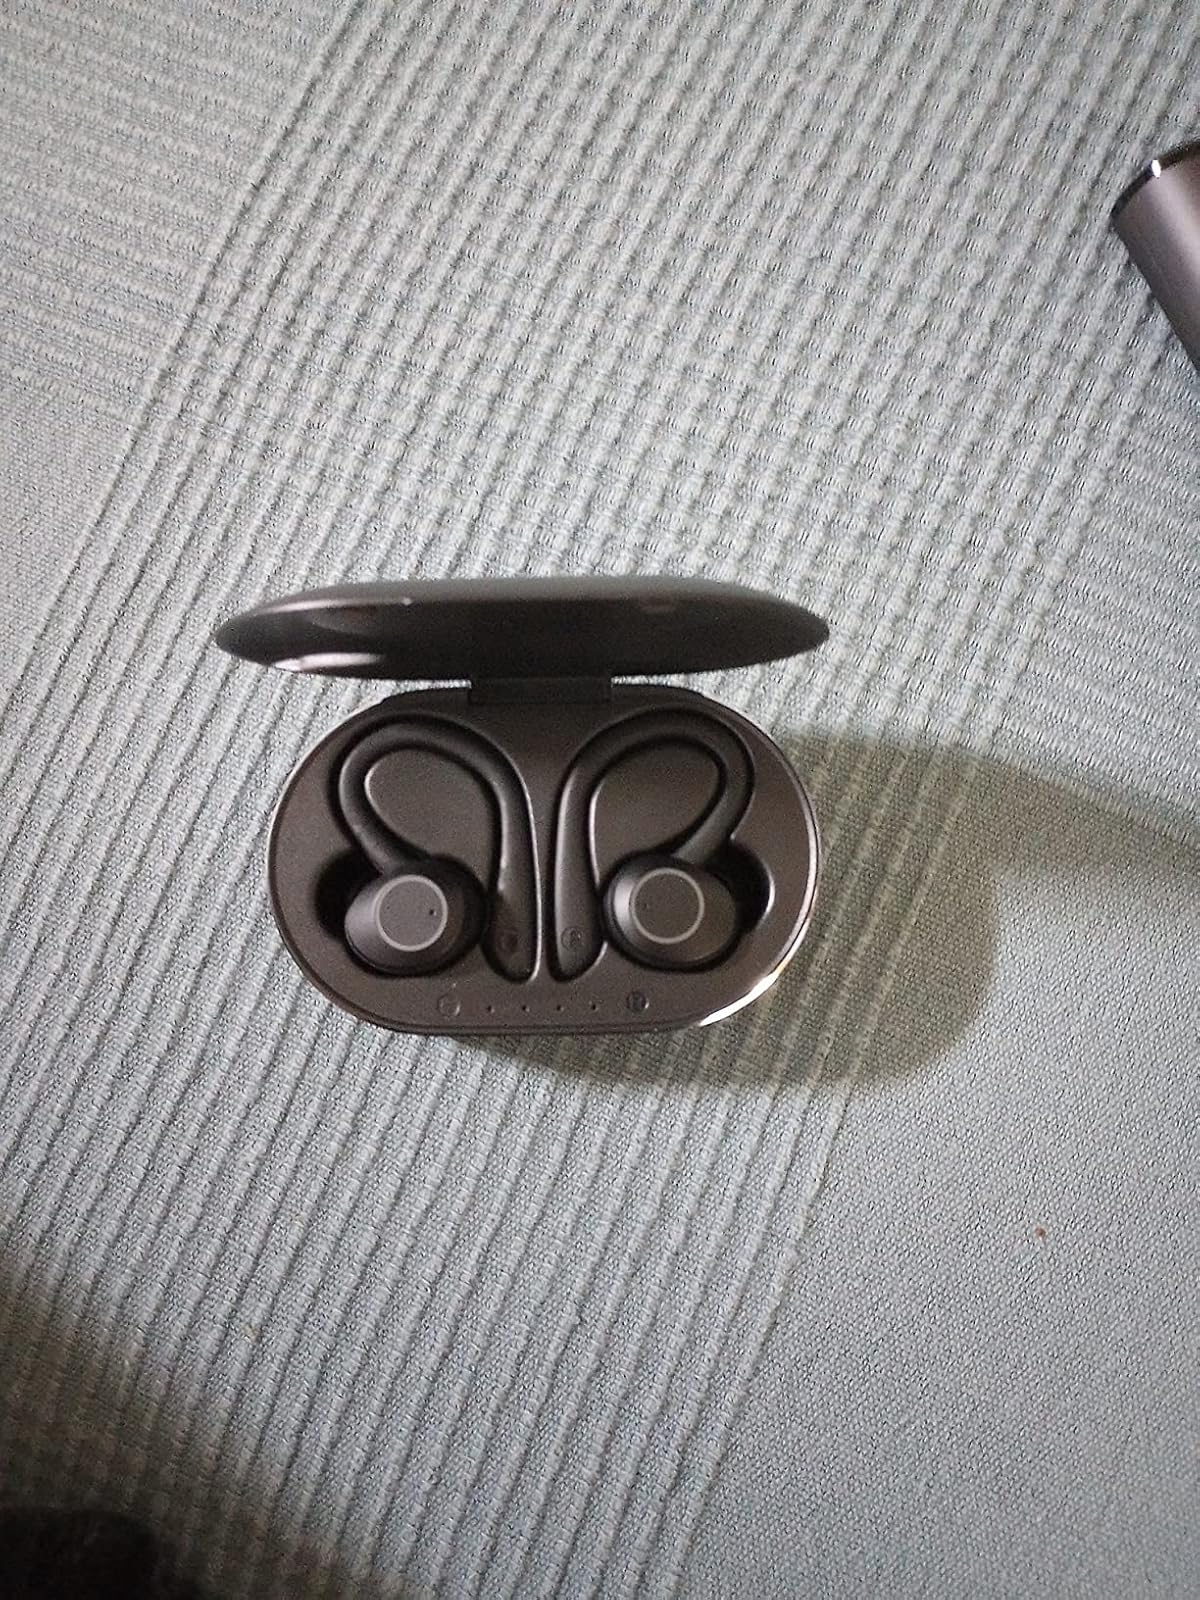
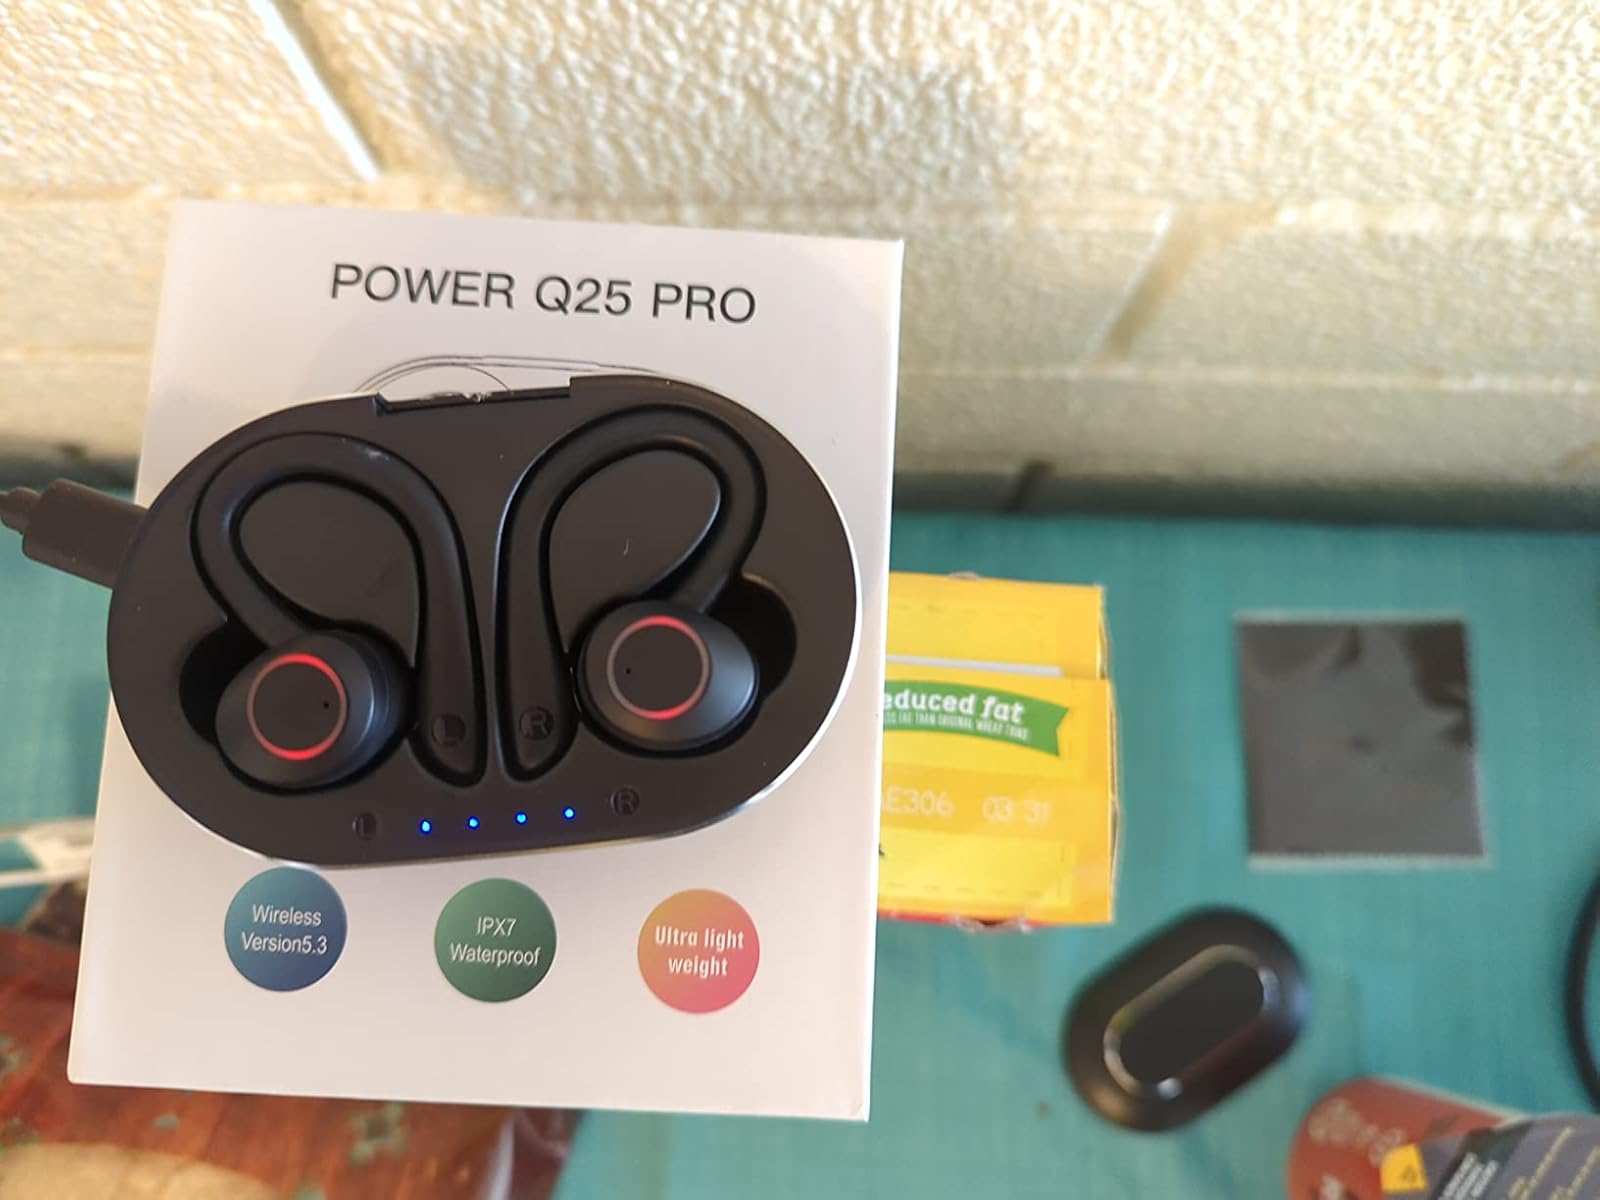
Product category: earbuds
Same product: yes